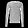
Label: Pullover